Bernstorffsgade

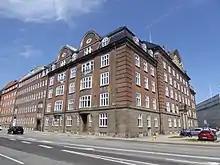
Rigspolitiet's building

Bernstorffsgade 21 is the former home of The Church Association for the Inner Mission in Denmark. The building is from 1916 and was designed by Arthur Wittmaack. It is now used by Copenhagen Municipality. The neighboring building at No. 23. was designed by Albert Oppenheim. The next building, which fronts Polititorvet (Polititorvet 14), was completed for the insurance company Arbejdsgivernes Ulykkesforsikring in 1914 to design by Knud Arne Petersen. Rigspolitiet is now based in the building. The building on the other side of Polititorvet is the headquarters of Falck.